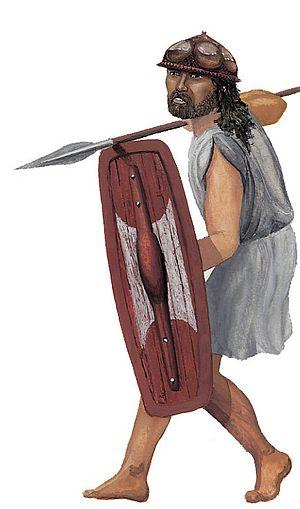
Fantassin illyrien.
Les guerres illyriennes sont une série de guerres qui opposent la République romaine à différentes tribus illyriennes entre 229 et 168 av. J.-C.. Le conflit est composé de trois campagnes militaires bien distinctes : la première contre la Reine Teuta, la deuxième contre Démétrios de Pharos et la troisième contre le roi Gentius.
Un thuréophore ou thyréophore, en grec ancien θυρεοφόρος / thuréophoros, est un type de fantassin de l'époque hellénistique qui s'apparente à un fantassin moyen ou un peltaste lourd. Ils sont les précurseurs des thorakitai, plus lourdement protégés.